Guitar solo

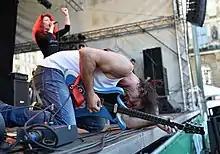
Guitar solo

Solos can take place in the intro, such as "Voodoo Child (Slight Return)" by Jimi Hendrix, "Since I've Been Loving You" by Led Zeppelin, "One" by Metallica, "Lazy" by Deep Purple, "I Want It All" by Queen, "Johnny B. Goode" by Chuck Berry, "Don't Take Me Alive" by Steely Dan, "Sails of Charon" by Scorpions and "Wish You Were Here" by Pink Floyd. In rarer cases, the guitar solo may come after the first chorus as opposed to the second, such as "Beast and the Harlot" by Avenged Sevenfold, "The Importance of Being Idle" by Oasis and "Black Summer" by Red Hot Chili Peppers.